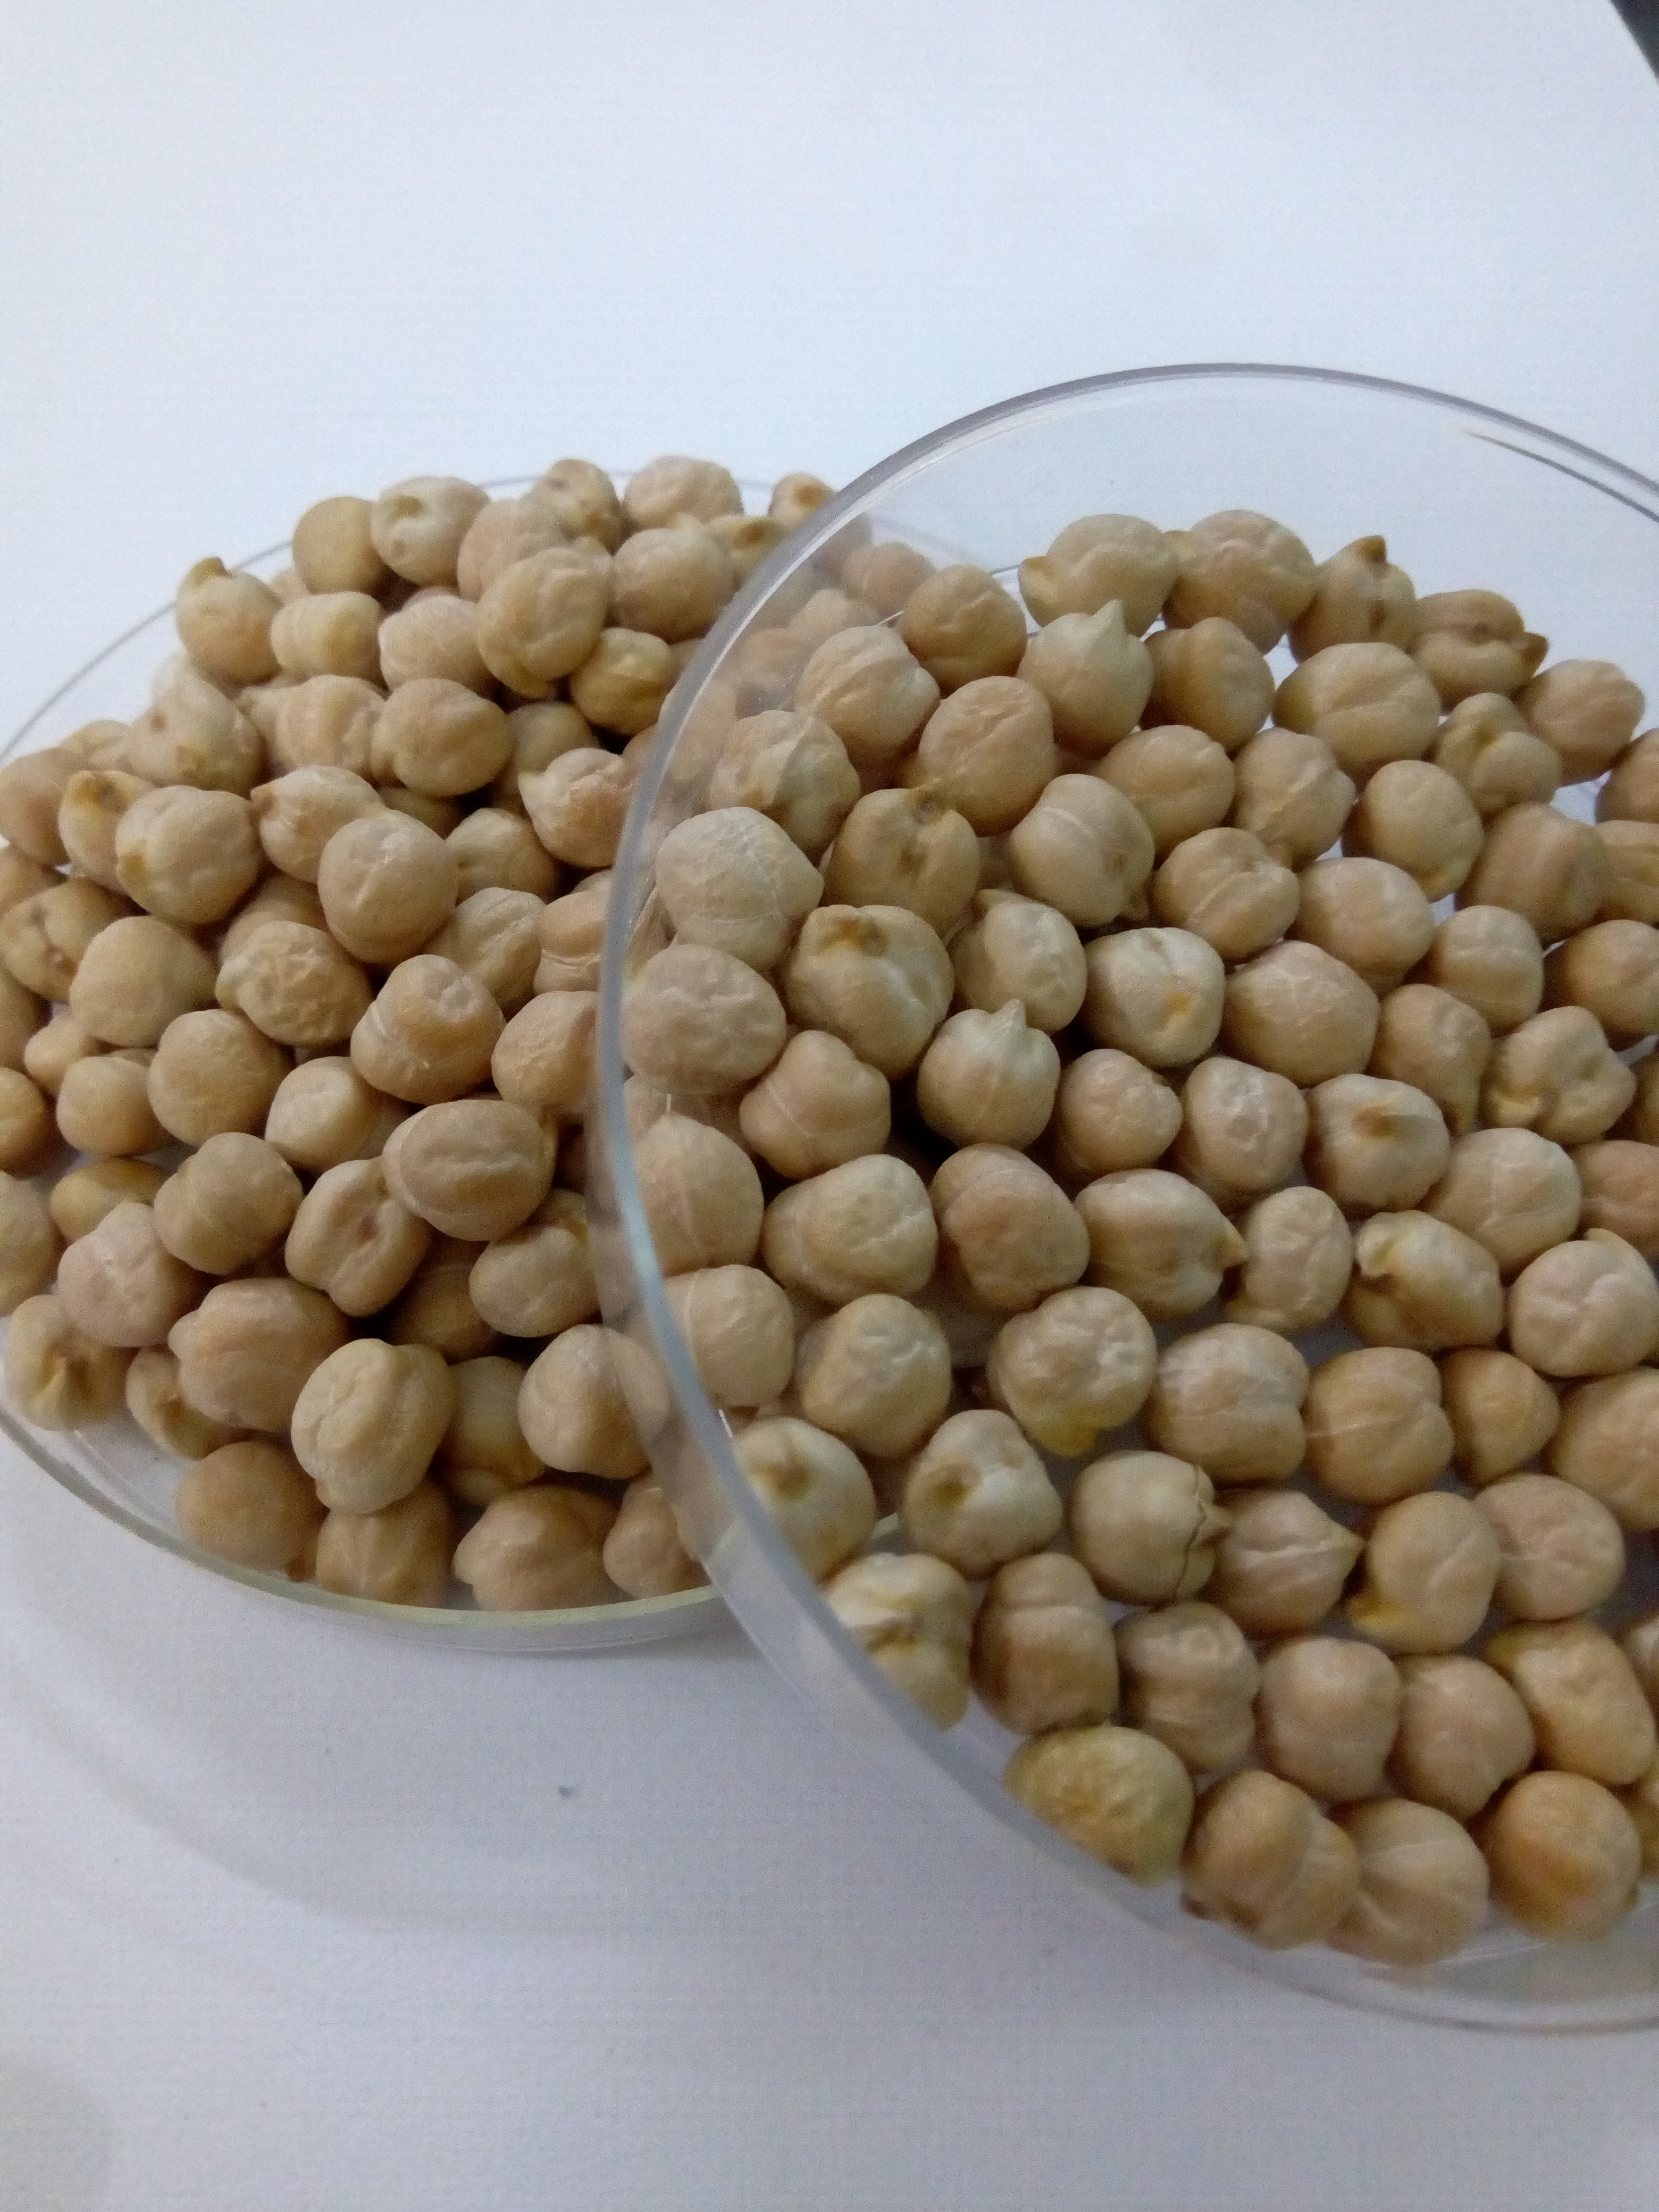
Rice seed variety: Unknown